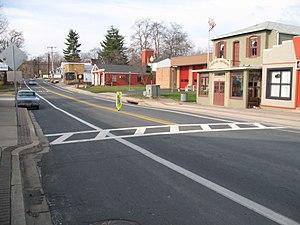
Bowie est une ville du comté de Prince George, au Maryland, aux États-Unis.